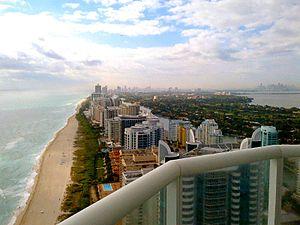
La diaspora québécoise désigne l'ensemble des Québécois établis hors du Québec. Plus largement, elle réfère à tous les individus dont les ancêtres se sont exilés. La plus grande partie de cette diaspora s'est formée avec le départ par vagues d'environ 900 000 Canadiens français en direction des États-Unis, notamment de la Nouvelle-Angleterre, entre le milieu du XIXᵉ siècle et la Grande Dépression des années 1930. Ce mouvement d'émigration fut qualifié à l'époque de « Grande saignée » ou de « Grande hémorragie ».